Janbaaz (TV series)

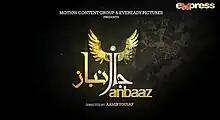

Janbaaz is a Pakistani television series and sequel to the 1984 television series "Andhera Ujala". It premiered on Express Entertainment on 13 November 2019. The show is based on Police force Academy where officers are trained to serve the nation. Produced by Satish Anand under Eveready Pictures, it stars Danish Taimoor, Irfan Khoosat, Qavi Khan, Ayaz Samoo, Rashid Farooqi, Areeba Habib and Sonia Rao in pivot roles.